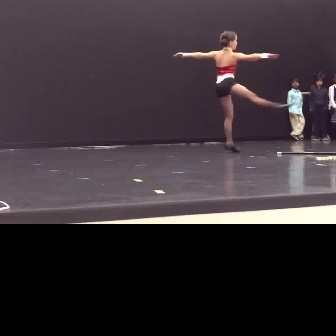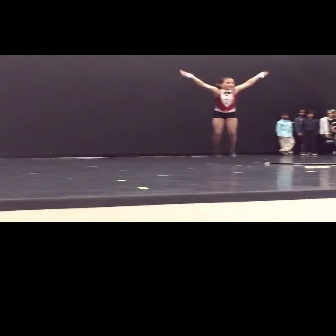
  Please identify the target specified by the bounding box [170,29,294,152] in the first image and locate it in the second image. Return the coordinates in [x_min,y_min,x_max,y_max] format.
Answer: [178,68,268,158]